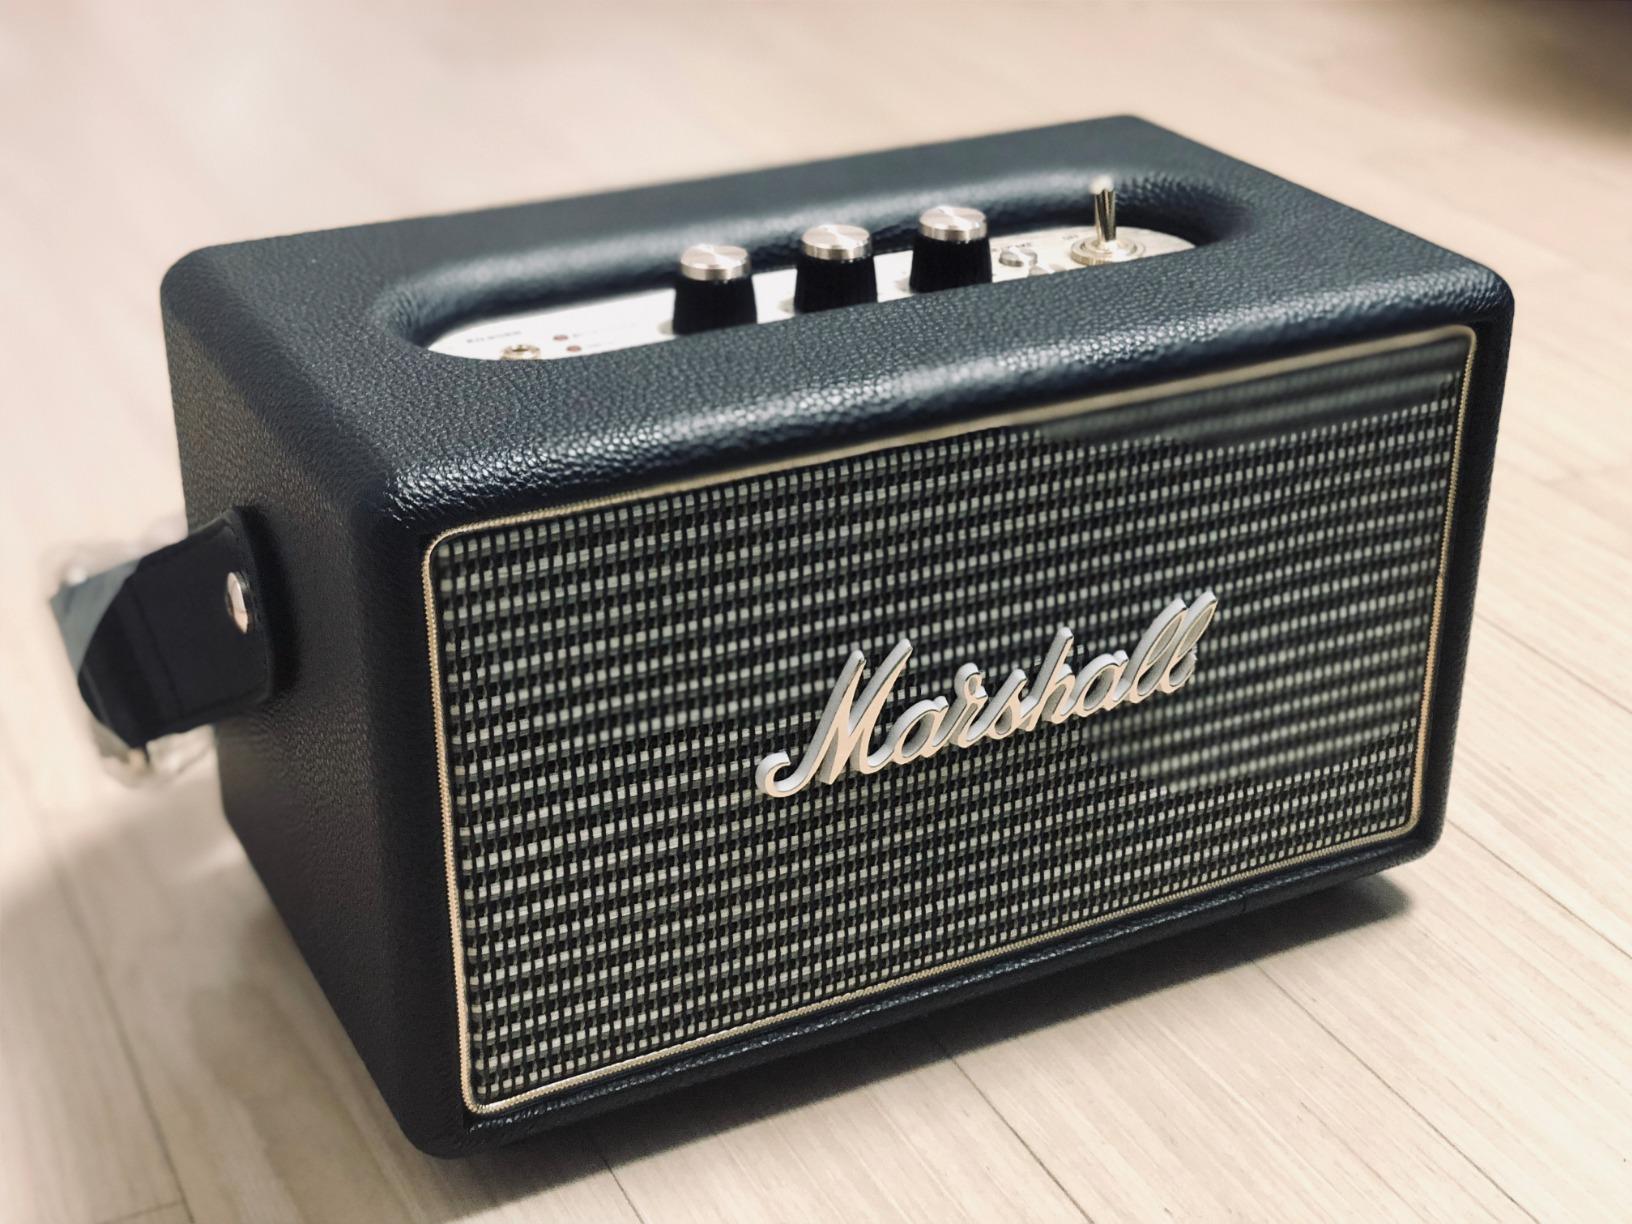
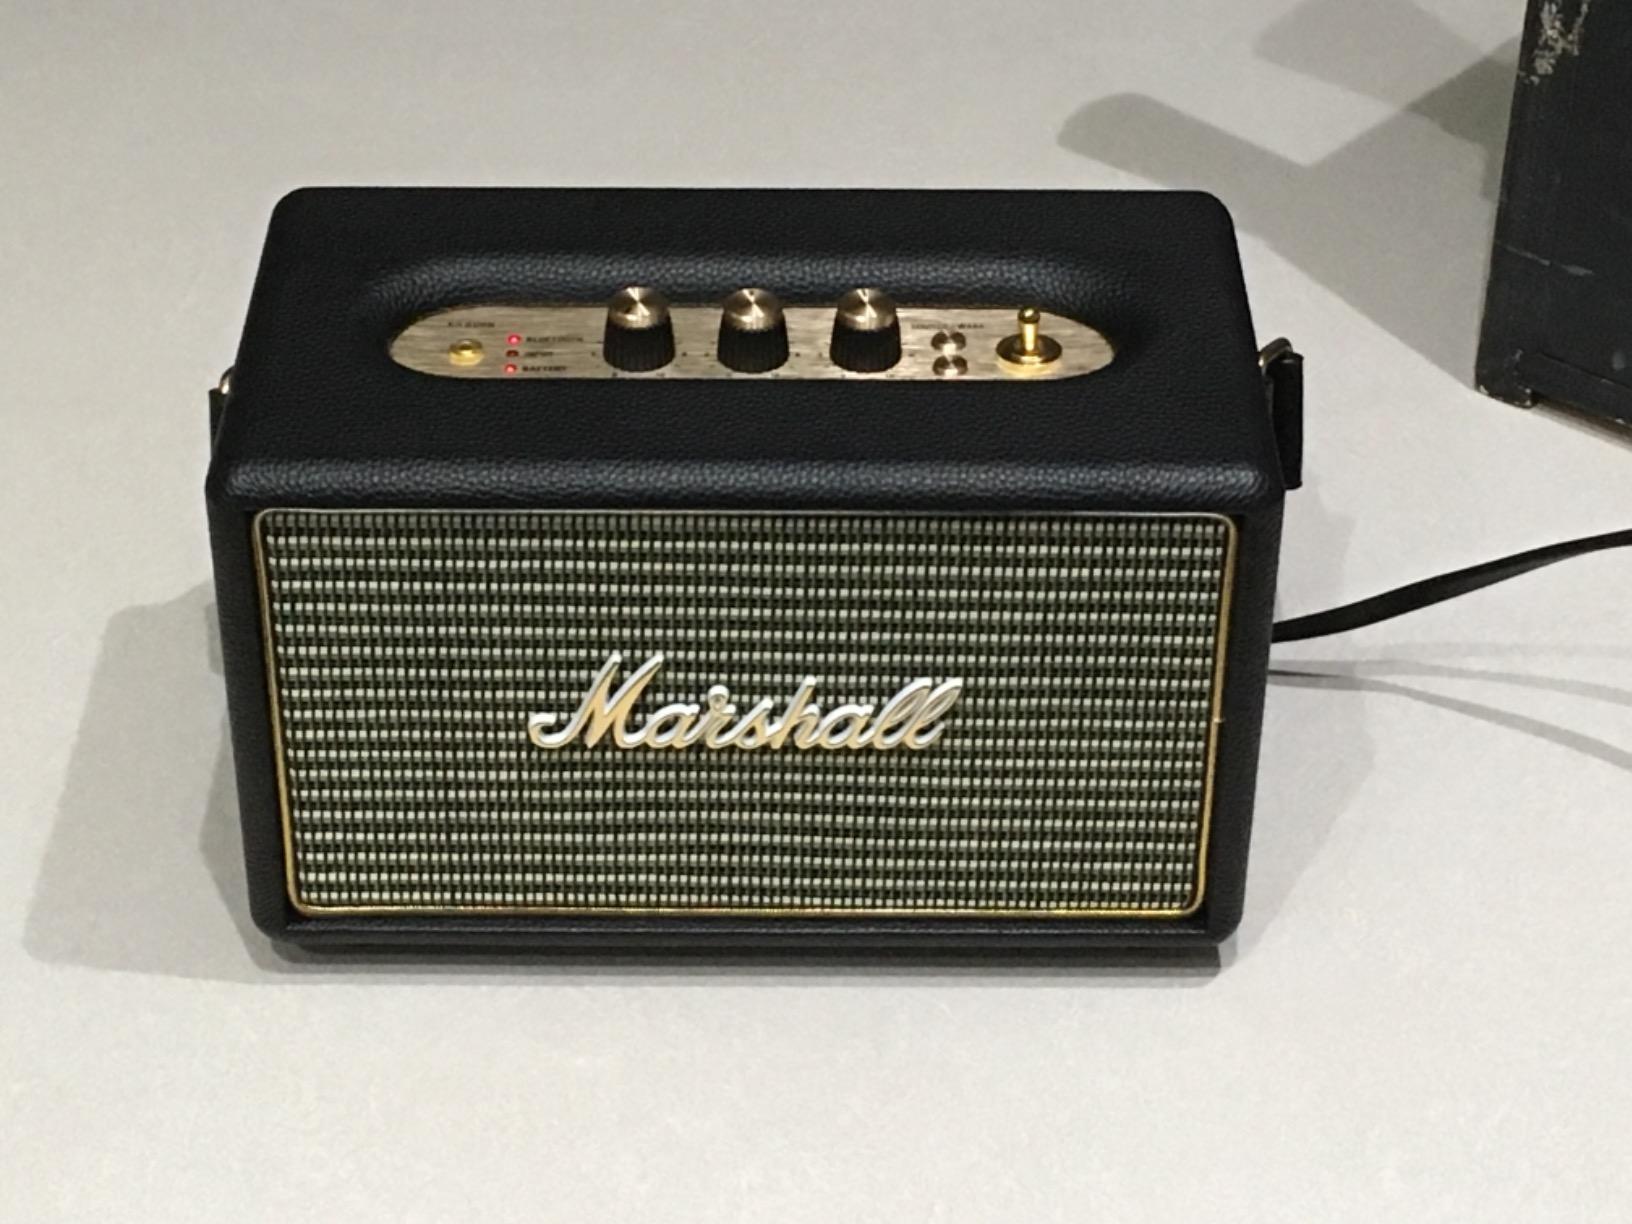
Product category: speaker
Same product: yes